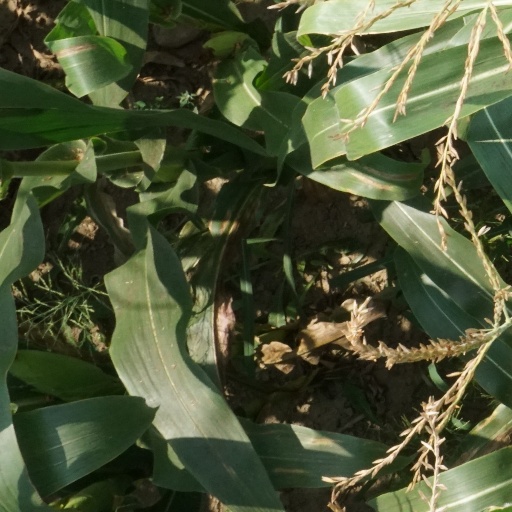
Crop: maize; corn